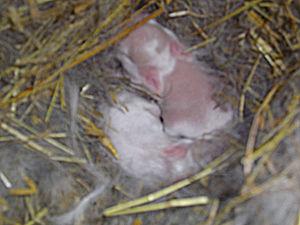
Bébés nains satins au nid
Le lapin nain satin est une race peu répandue du lapin, issue du croisement de lapins nains avec des lapins satin, dont ils ont le pelage brillant et soyeux. Elle admet également plusieurs variétés de couleur pour un poids situé entre 1 et 1,5 kg.